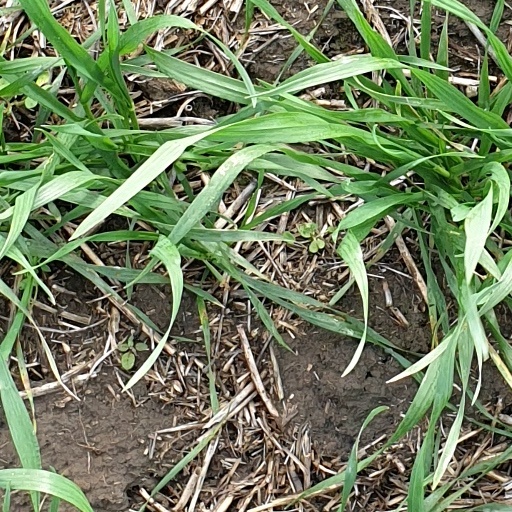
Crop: wheat